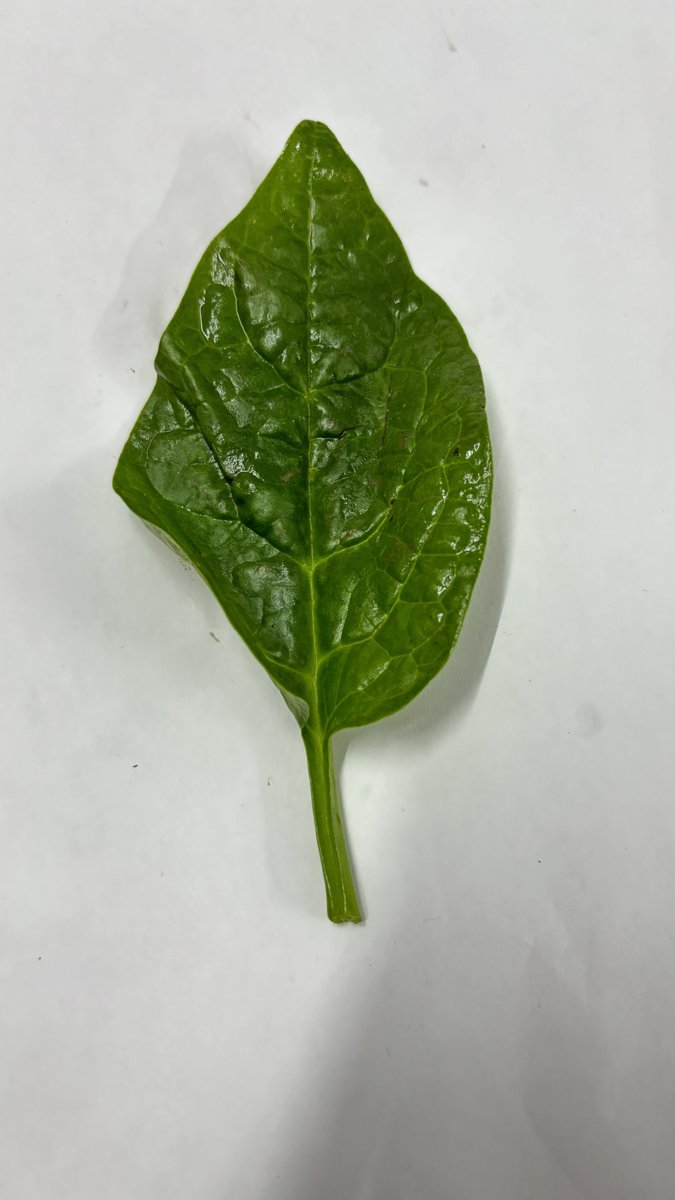
Label: Healthy-Leaf